Tunisia at the FIFA World Cup

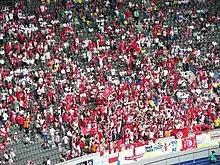
Tunisian supporters during the Tunisia v Ukraine 2006 World Cup match at the Olympiastadion in Berlin.

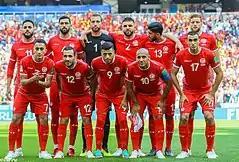
Tunisia line-up against Belgium at the 2018 FIFA World Cup in Russia.

The 2006 World Cup begins with a first match on 14 June against Saudi Arabia, in which Roger Lemerre uses the 4–4–2 formation. The injury to Francileudo Santos, Tunisia's strongest striker ahead of the tournament, is of particular interest, but he is still called up to the squad. The other training interest is David Jemmali. In the opening match, with right defender Hatem Trabelsi playing in that position for years, Jemmali has a prime spot. Topping the list are Yassine Chikhaoui and Ziad Jaziri, who is playing for the second time in the World Cup. Before the match, Lemerre's Tunisia seemed to be performing better than Saudi Arabia, but it turns out that is not the case. While Tunisia launched with Ziad Jaziri's goal, Saudi Arabia managed to come back into the match and score two goals. In the last moments of the match, Tunisia managed to end the match with a draw 2–2 and a goal from Radhi Jaïdi; Lemerre said he was disappointed with the result.